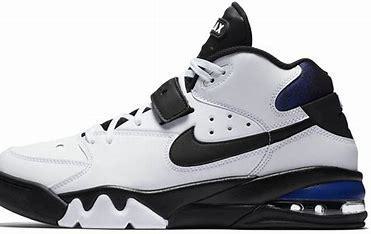
Brand: Nike
Model: Air Force Max